Charwelton railway station

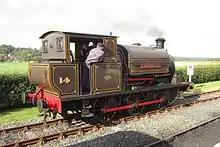
The steam locomotive "Charwelton" pulled ironstone trains from a quarry south of Hellidon to Charwelton station from 1917 until 1942

In 1917 the Park Gate Iron and Steel Company, based at Parkgate near Rotherham, South Yorkshire, opened an ironstone quarry south of the nearby village of Hellidon, and had a standard gauge mineral railway built to bring the stone to the main line.